Live-action game

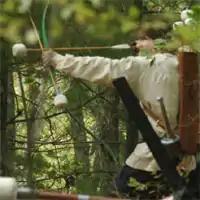

A live-action game (LAG) is a game where the participants act out their characters' actions.